Lairawn Baptist Association

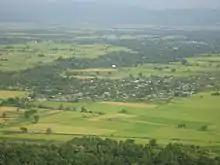
Lairawn also known as Kalay Valley

As more Chin people migrated and the community grew stronger, the people wanted to worship in their own dialect. The villages which the Falam people live during 1945–1955 in Kalaymyo are Thiamthi, Angteng, Vanbaal, Pamunchaung, Chaungkhuah, Myaungsone, Myaunghlah, Cicai, Sentaw, Tuanchaung, Sadaw, Cekan, Taungphila, Tahan, Hmunlai and Pinkhung. At this time, Falam people have affiliation with Falam Baptist Association.